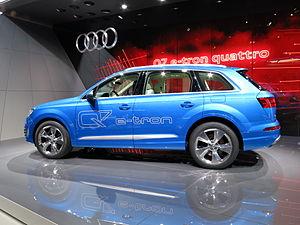
Salon international de l'automobile de Genève 2015